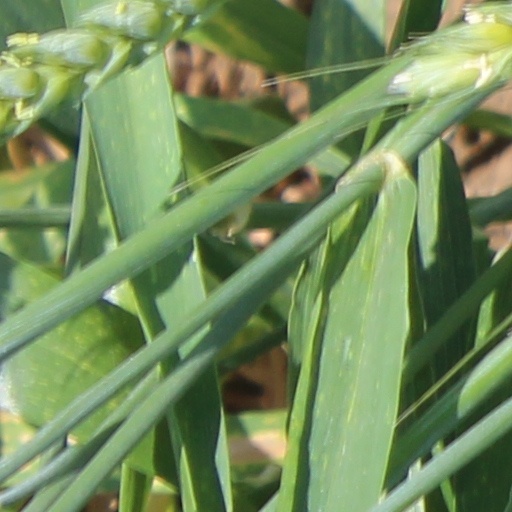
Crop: wheat